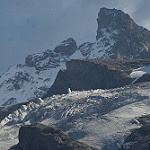
Label: glacier